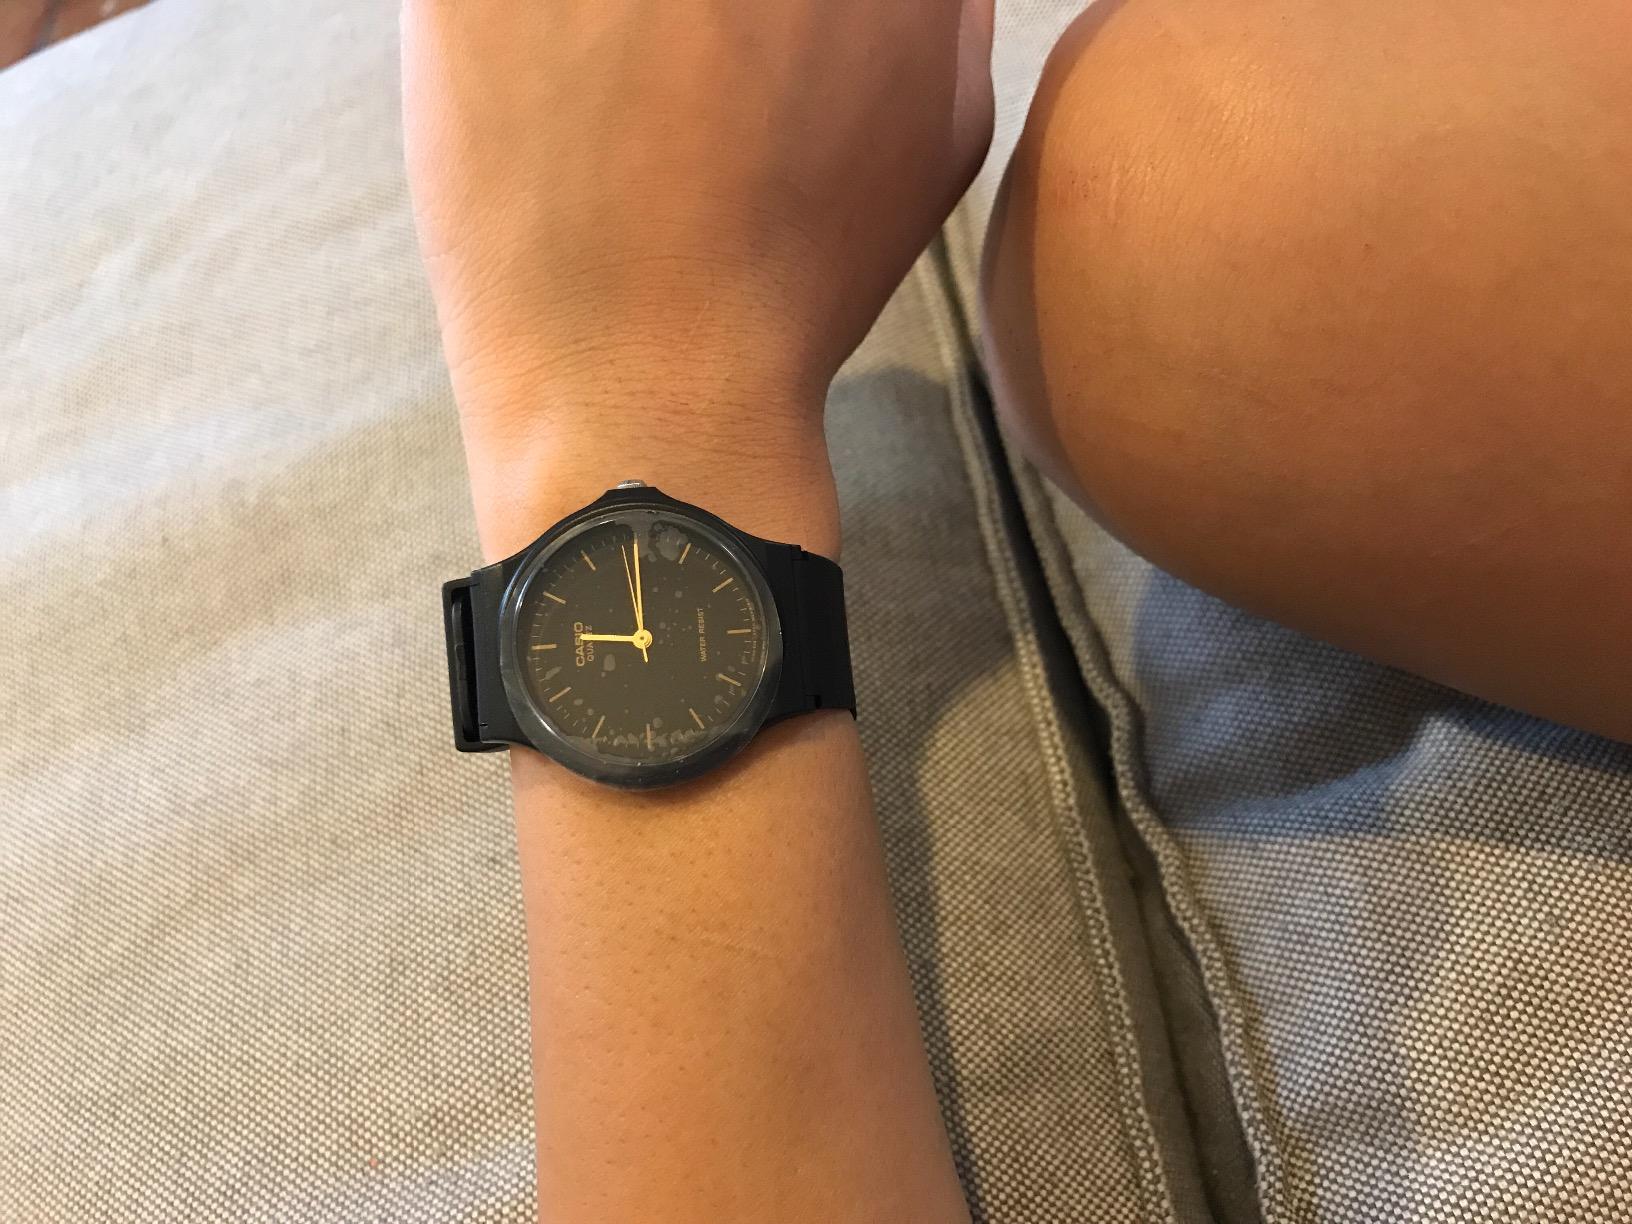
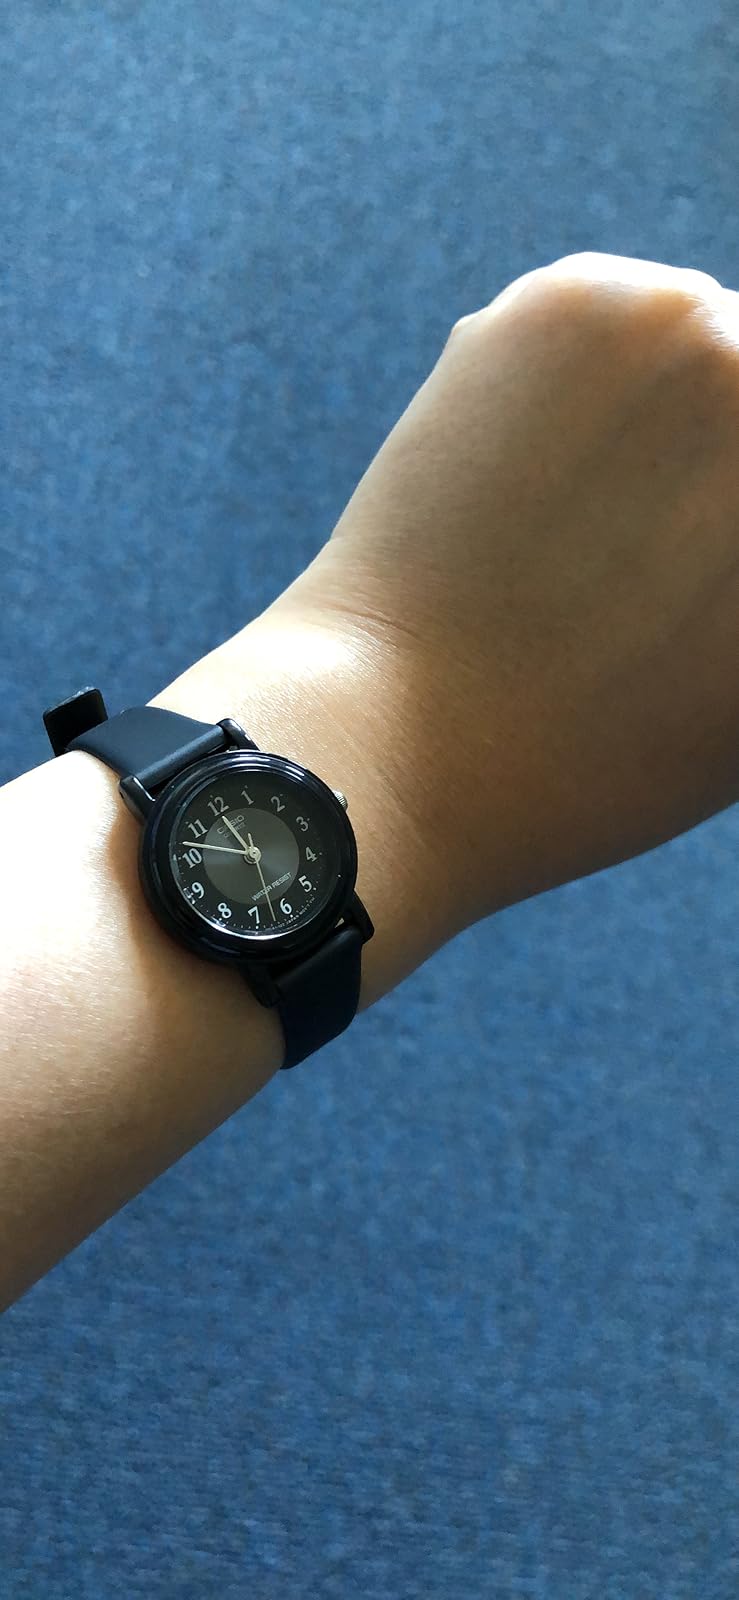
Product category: accessories_watch
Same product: no